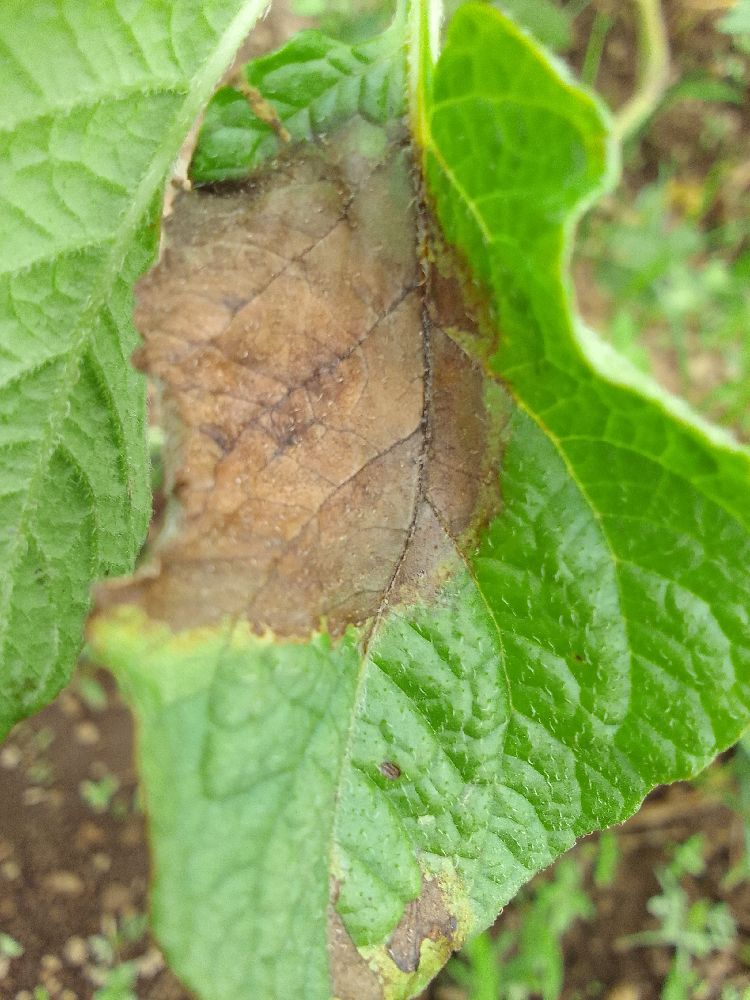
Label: Late blight